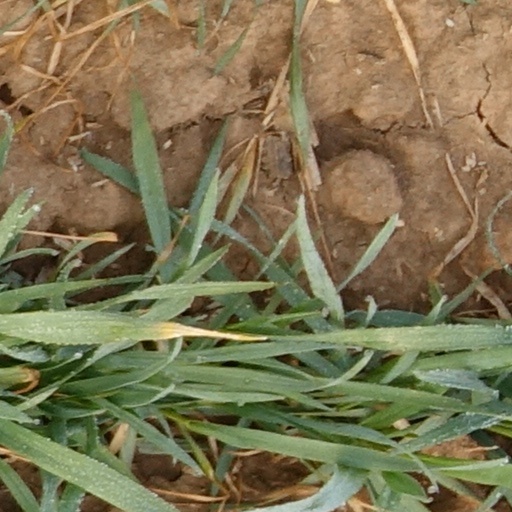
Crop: wheat